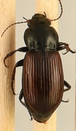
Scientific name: Amara alpina
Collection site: Niwot Ridge NEON (NIWO), plot NIWO_006